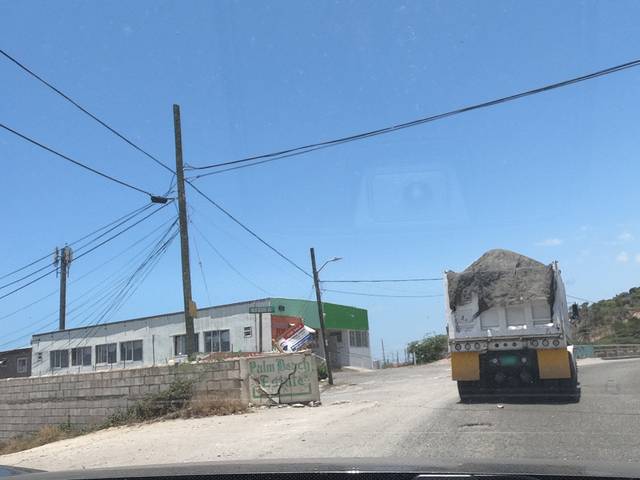
Region: Jamaica
Coordinates: 17.946, -76.694